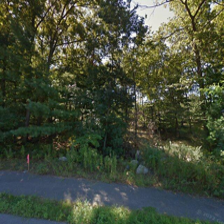
Label: streetView